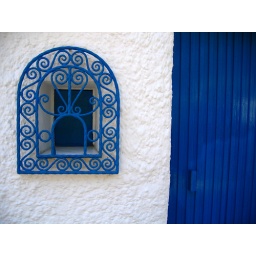
We found this blue door neighboring a local, and tiny, movie theater.You don't see blue doors in America.